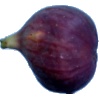
Label: fig